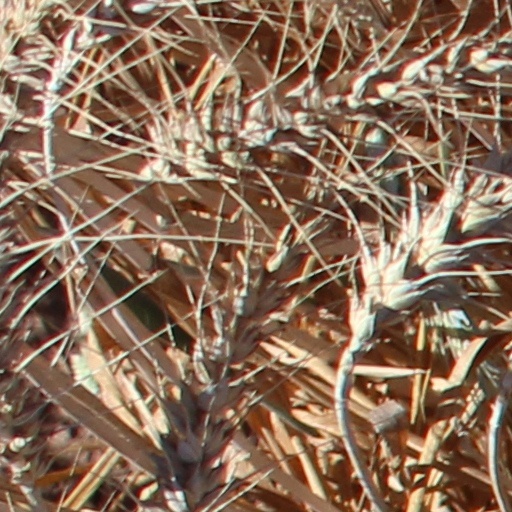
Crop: wheat